Émile Cartailhac

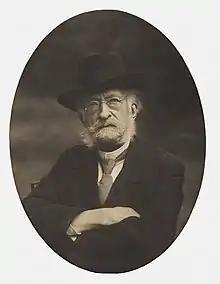
Émile Cartailhac

Émile Cartailhac (15 February 1845 – 26 November 1921) was a French prehistorian, sometimes regarded as one of the founding fathers of the studies of the cave art.